In the Company of Heroes

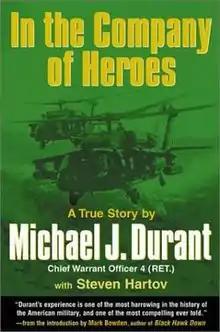
Hardcover edition

In the Company of Heroes is a book by Michael Durant and Steven Hartov about Durant's experiences in the Battle of Mogadishu, Korea, the Persian Gulf, Thailand, Panama, and Iraq. In the Battle of Mogadishu, the MH-60 Black Hawk helicopter code-named "Super Six-Four" that Durant was piloting was shot down over Somalia by a rocket-propelled grenade on October 3, 1993, and he was attacked by a mob and had to fight for his life. MSG Gary Gordon and SFC Randy Shughart volunteered to try to protect the pilot from the mob; while Durant was severely injured, he survived, but Gordon and Shughart did not, and were posthumously awarded the Medal of Honor for their bravery. Durant became a prisoner of Somali warlord Mohamed Farah Aidid for 11 days.